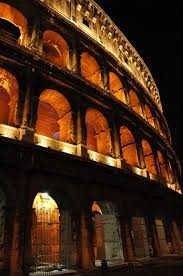
Landmark: Roman Colosseum